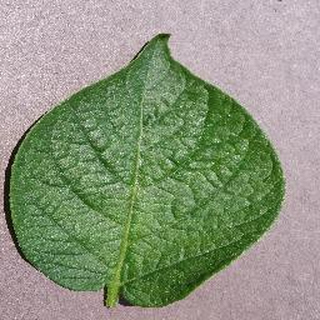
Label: healthy_potato